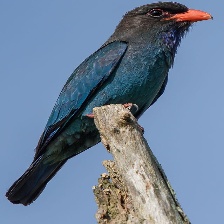
Species: ASIAN DOLLARD BIRD
Scientific name: EURYSTOMUS ORIENTALIS